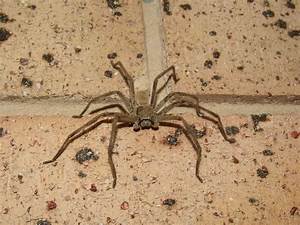
Label: ragno